Karen Aghamyan

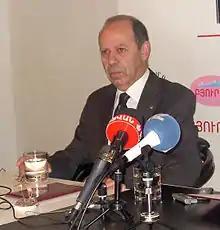

Karen Aghamyan (born in 1946) is an Armenian painter. He has served as President of the Artists' Union of Armenia since 1998.